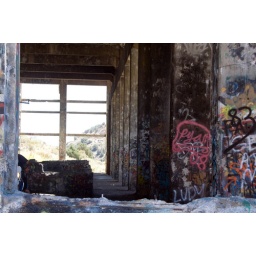
columns in the main building